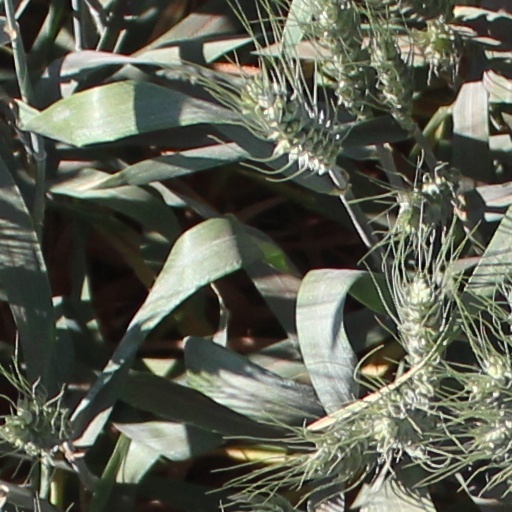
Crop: wheat